Alister MacKenzie

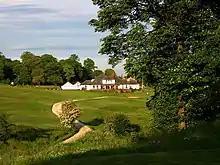
View from the 18th tee of a course designed by MacKenzie at the Cavendish Golf Club, Derbyshire, England

MacKenzie had been a member of several golf clubs near Leeds, dating as far back as the late 1890s. These included Ilkley between 1890 and 1900 and Leeds Golf Club from 1900 to 1910. In 1907, he was one of the founding members of Alwoodley Golf Club, where he was both honorary secretary (1907–1909) and club captain (1912–1913), and he remained on its green committee until 1930. As the course was MacKenzie's original design when Alwoodley was laid out, it was his first opportunity to put many of his design theories to practical test. However, the committee at the time thought that some of his ideas were too expansive, so it called in Harry Colt for a second opinion. Colt was one of the leading golf course architects of the time and was also the secretary of Sunningdale Golf Club.